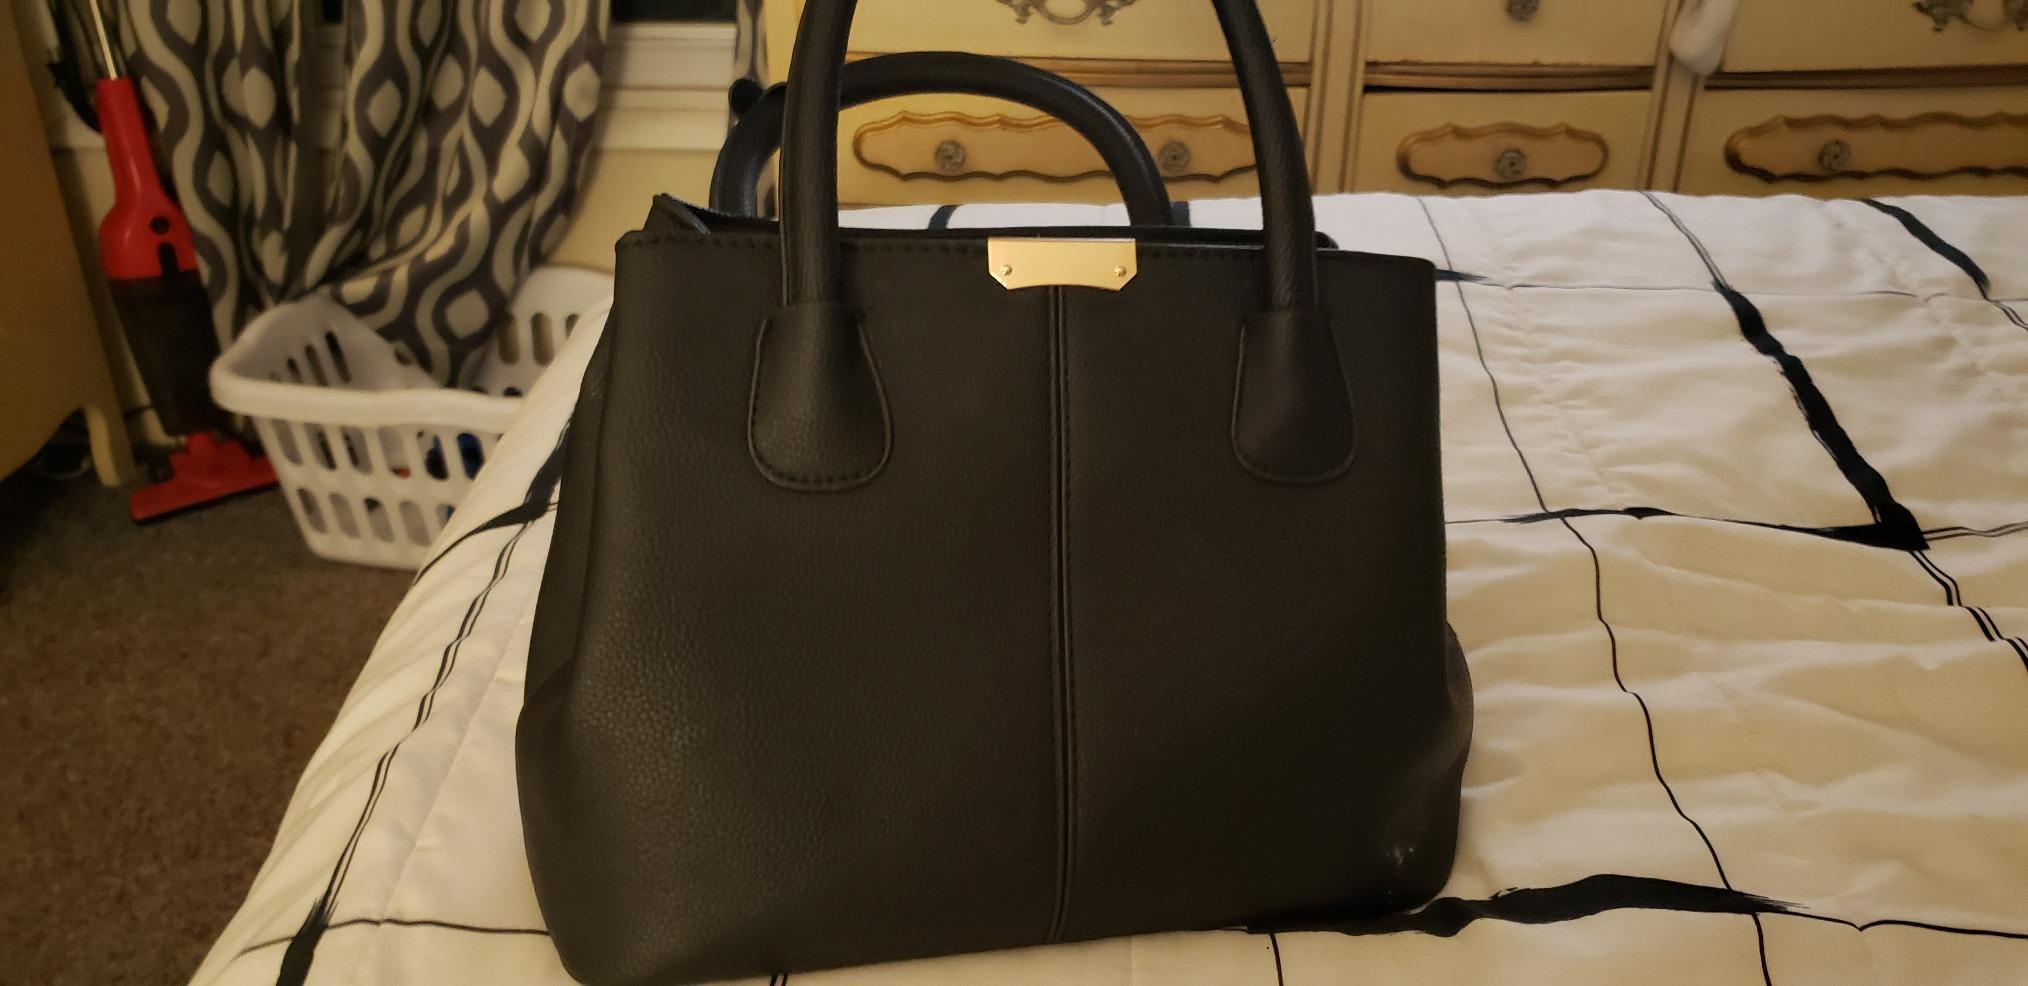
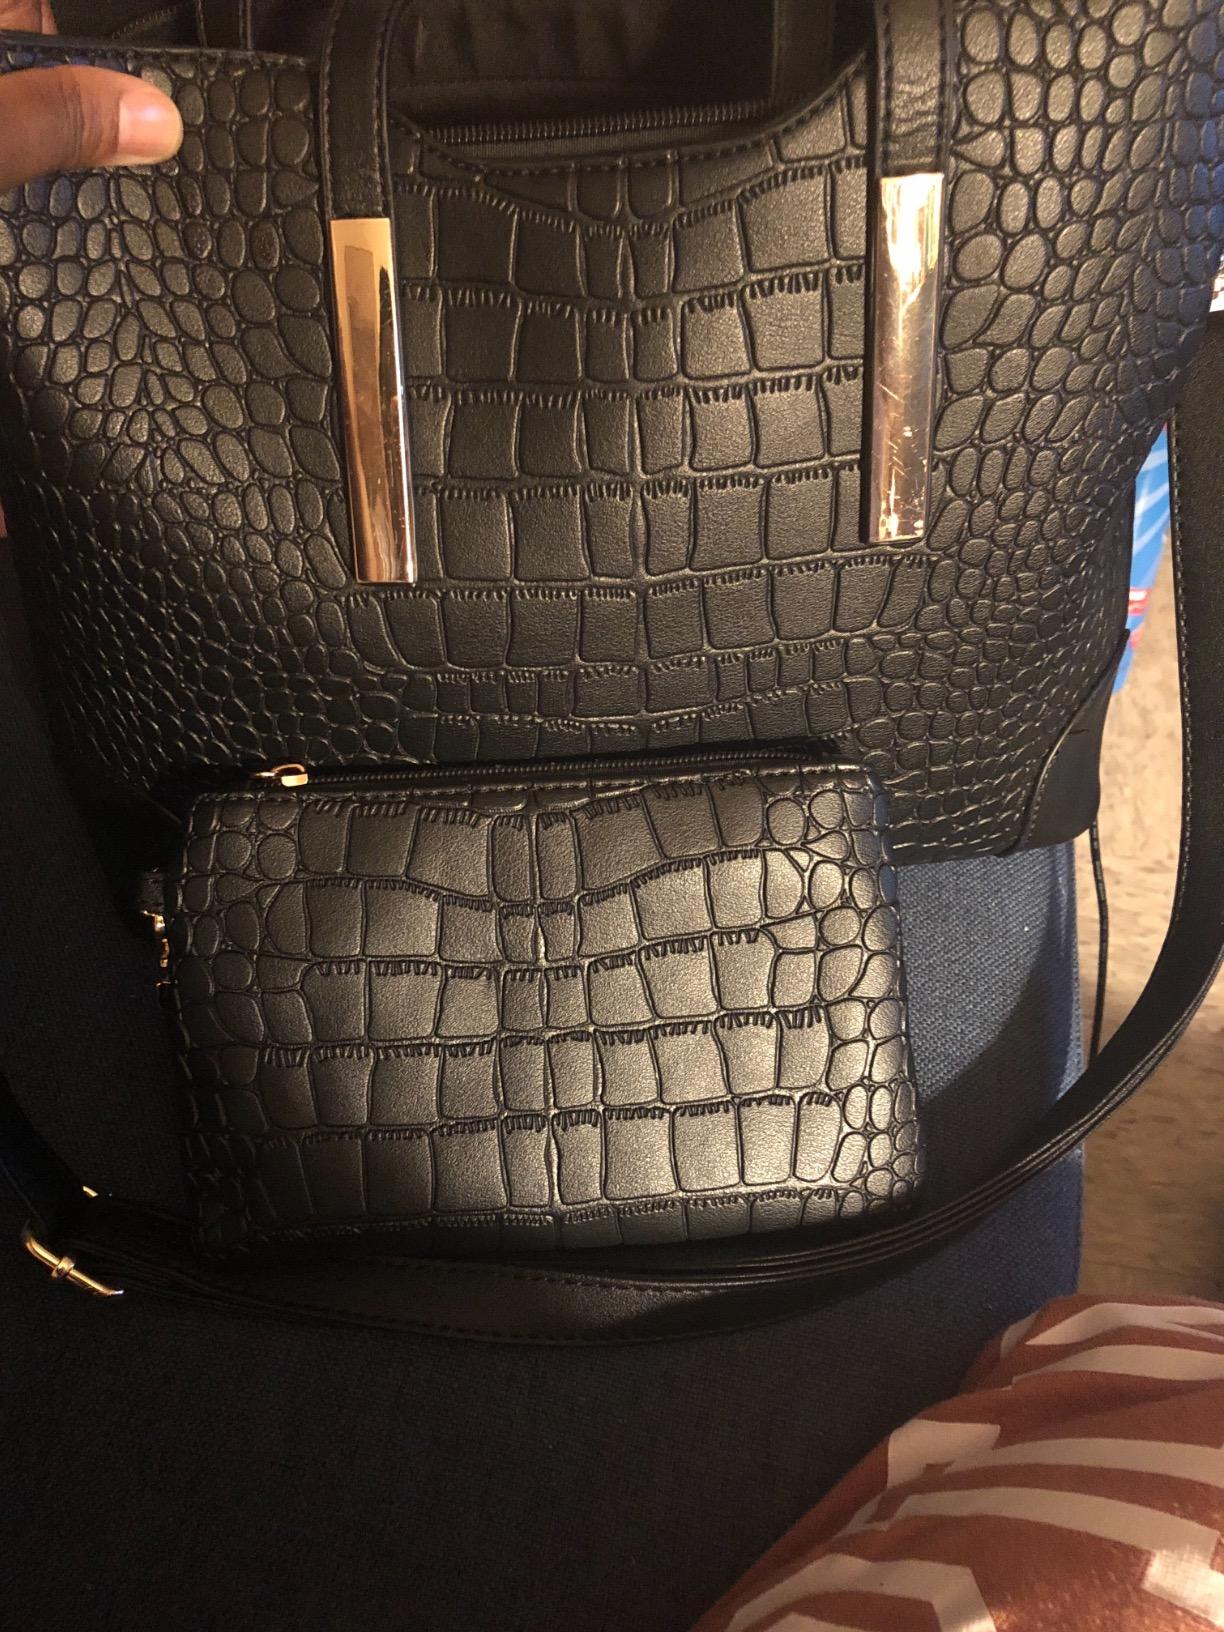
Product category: accessories_handbag
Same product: no